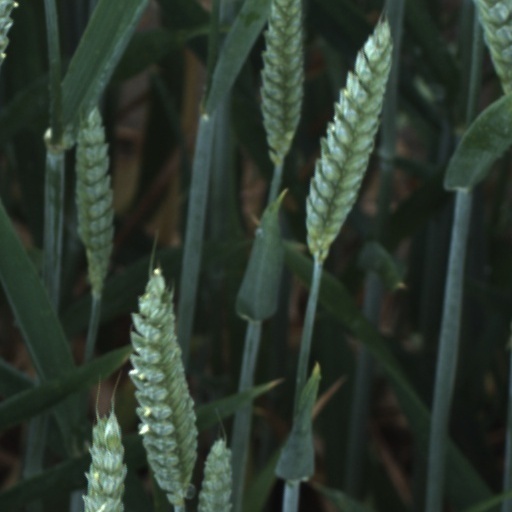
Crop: wheat